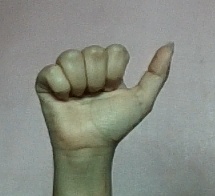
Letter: dhad